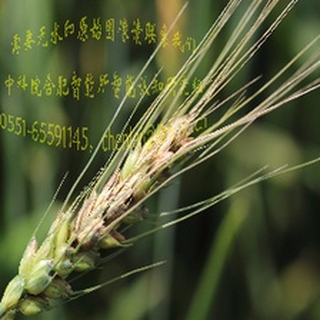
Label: wheat_fusarium_head_blight